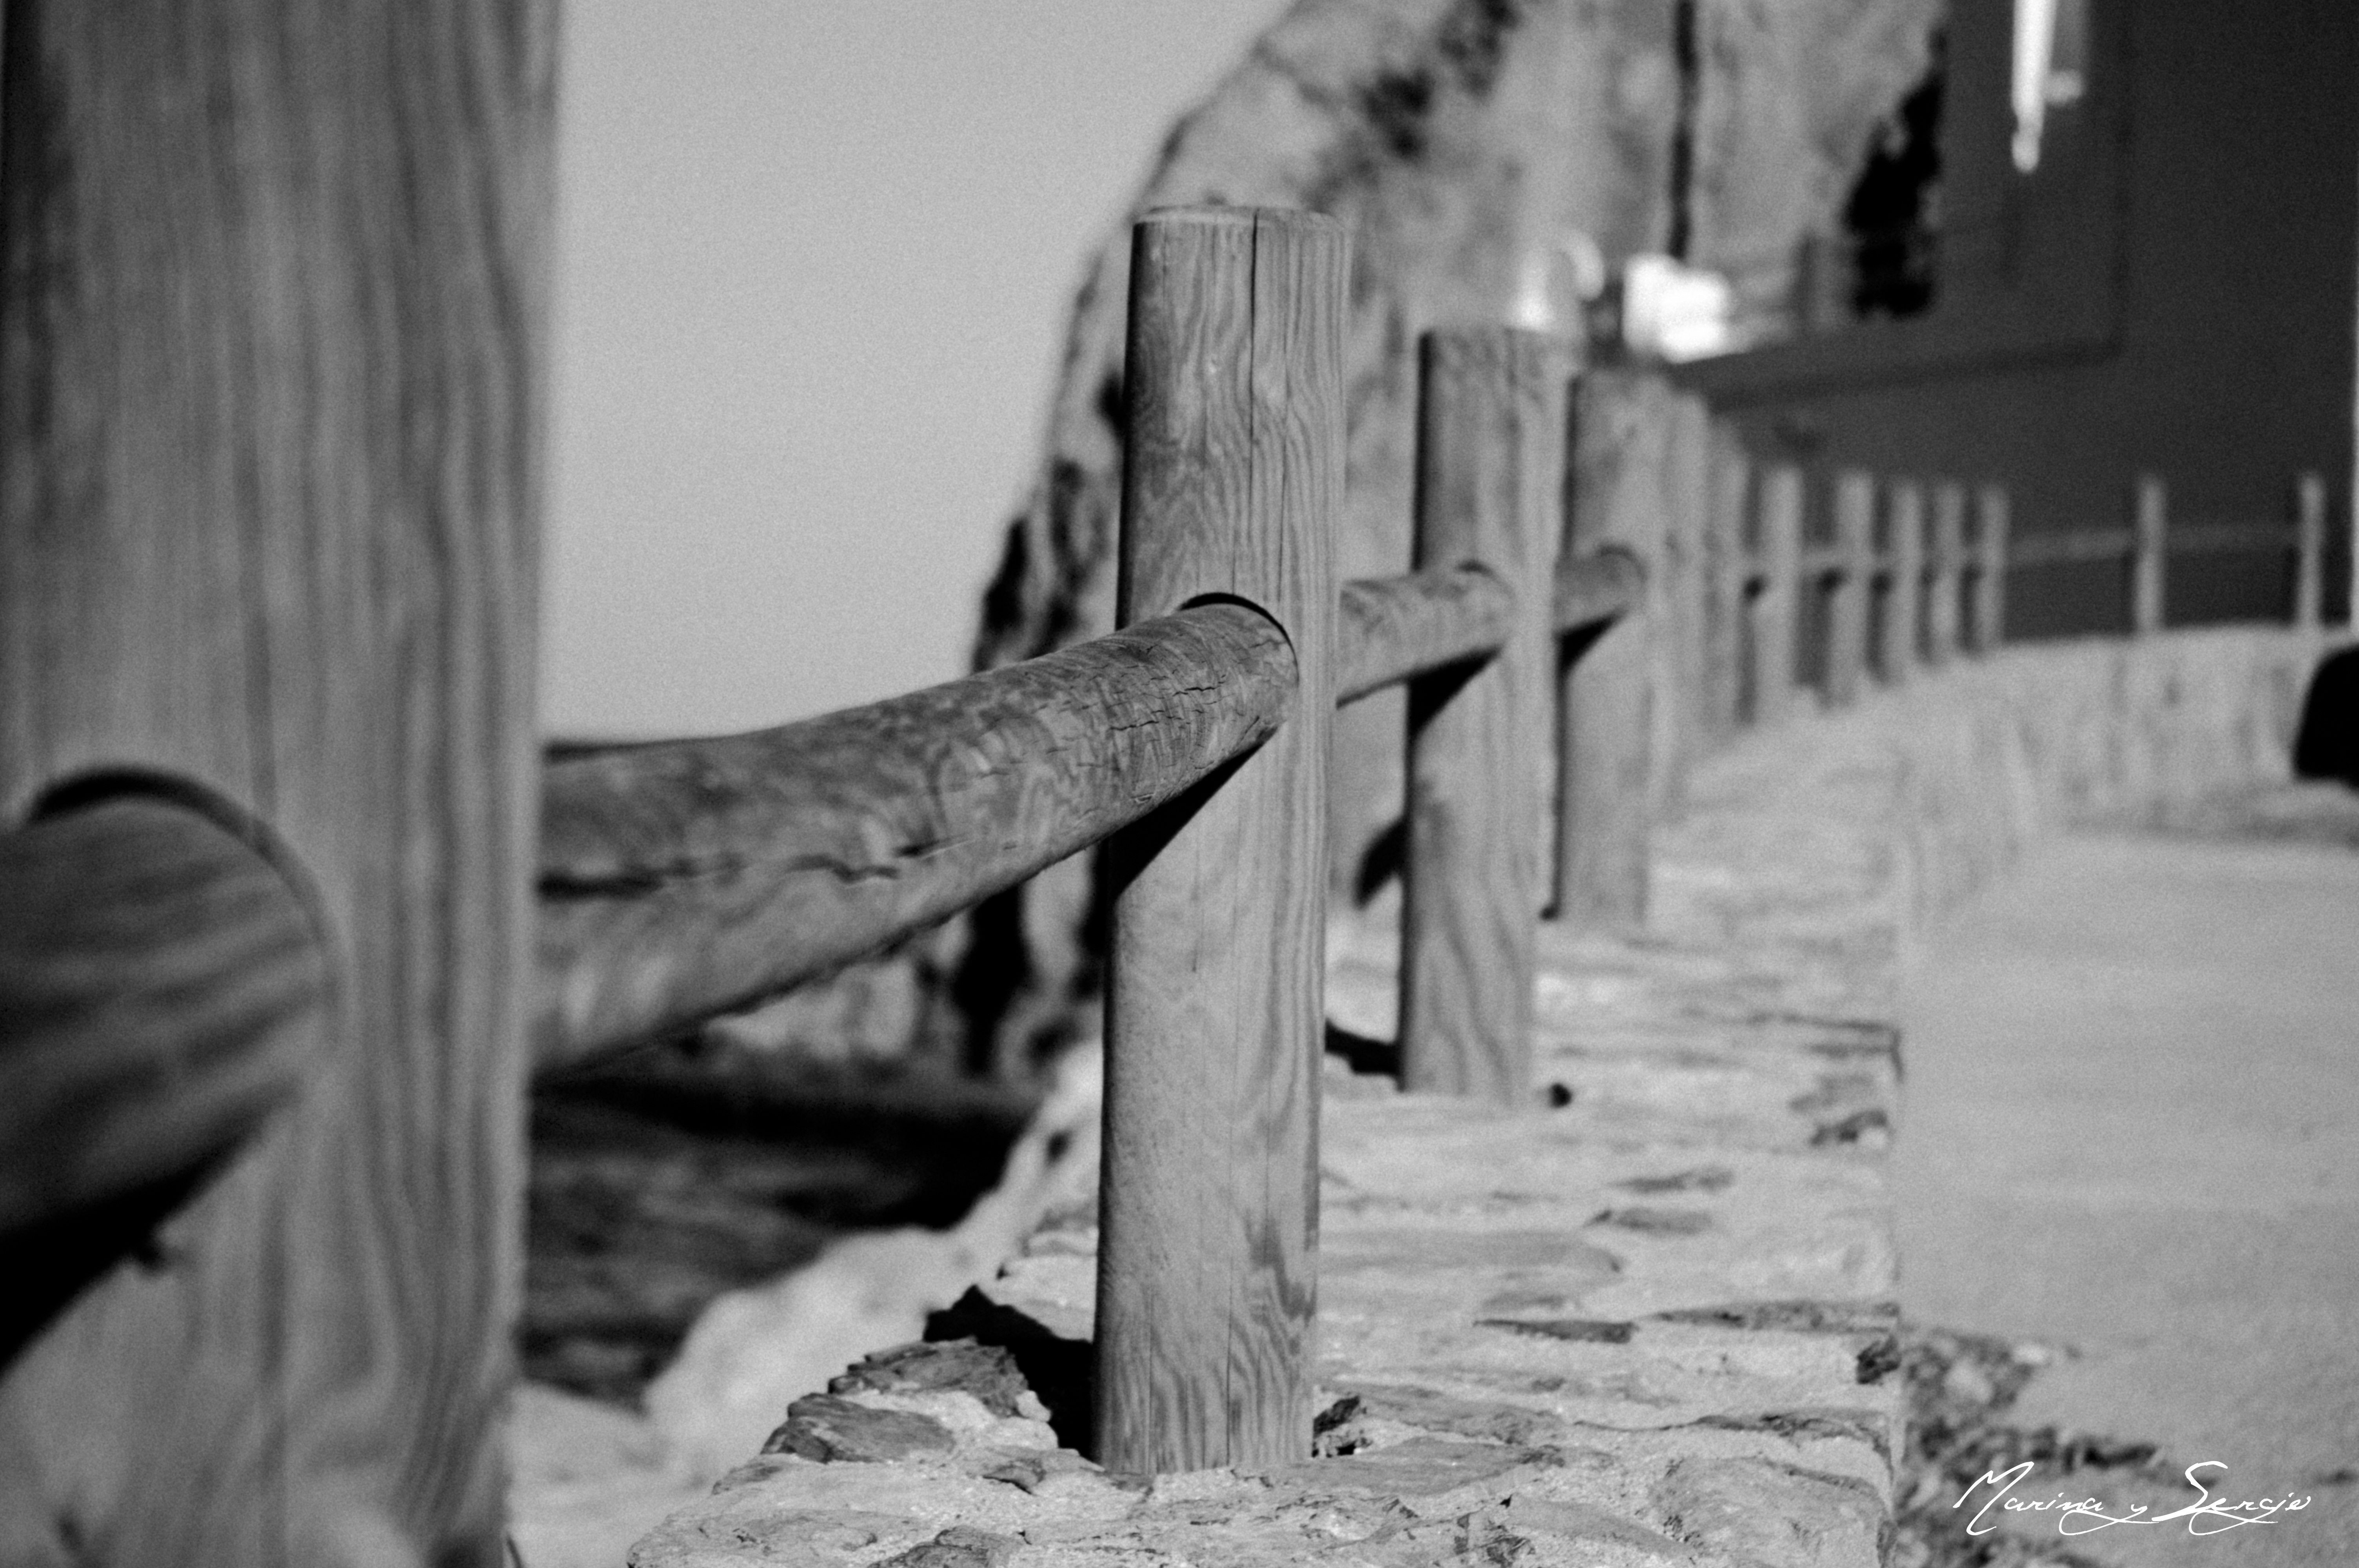
beach, sea, path, snow, winter, fence, black and white, wood, white, photography, stone, black, monochrome, sculpture, spain, temple, photograph, almeria, cabo de gata, monochrome photography, isleta del moro, n jar